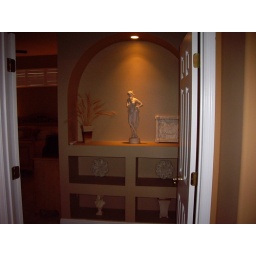
wall cut-outs in master bedroom (as seen from doorway)